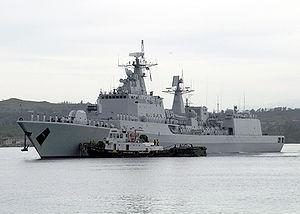
Cet article décrit la formation de l'industrie de l'armement en république populaire de Chine.